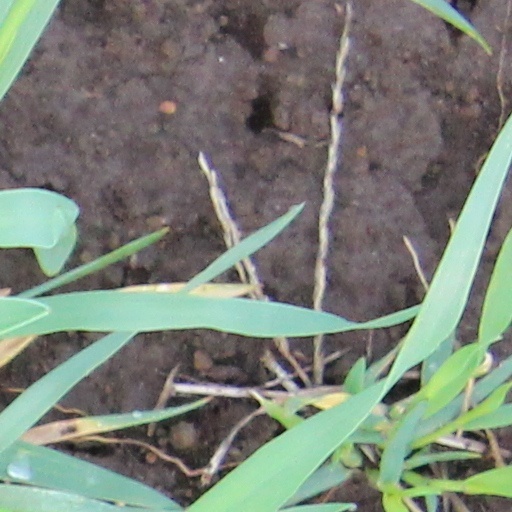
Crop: wheat